Narayama Station

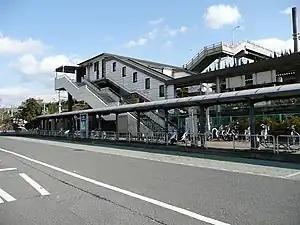
Narayama Station west side in January 2008

is a railway station of West Japan Railway Company (JR-West) in Nara, Nara Prefecture, Japan. Although the station is on the Kansai Main Line as rail infrastructure, it is served by both the Nara Line and the Yamatoji Line in terms of passenger train services. It has the station numbers "JR-Q37" (Yamatoji Line) and "JR-D20" (Nara Line).